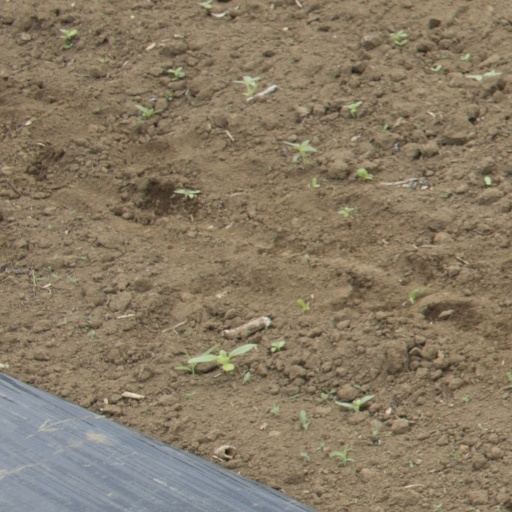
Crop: Jerusalem artichoke